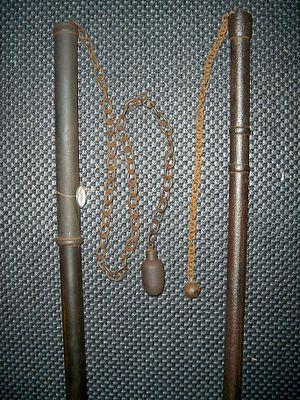
Ninja est un terme japonais moderne, servant à désigner une certaine catégorie d'espions ou mercenaires, actifs jusqu'à la période d'Edo, traditionnellement appelés shinobi.
Le kusari chigiriki est une arme du Japon féodal, constituée d'une jitte surmontée d'une chaine, reliée elle-même à une boule ou un boulet, métallique ou en bois. Le kusari chigiriki a été principalement utilisé par les policiers et par les ninjas, bien qu'à une certaine époque, il n'y eut pas grande différence entre ces deux factions.